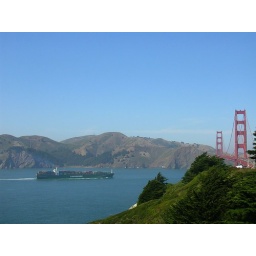
My last day in SF was the sunniest. I hired a bike and rode down the coast from the Golden Gate.